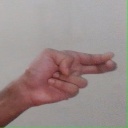
अक्षर: ह